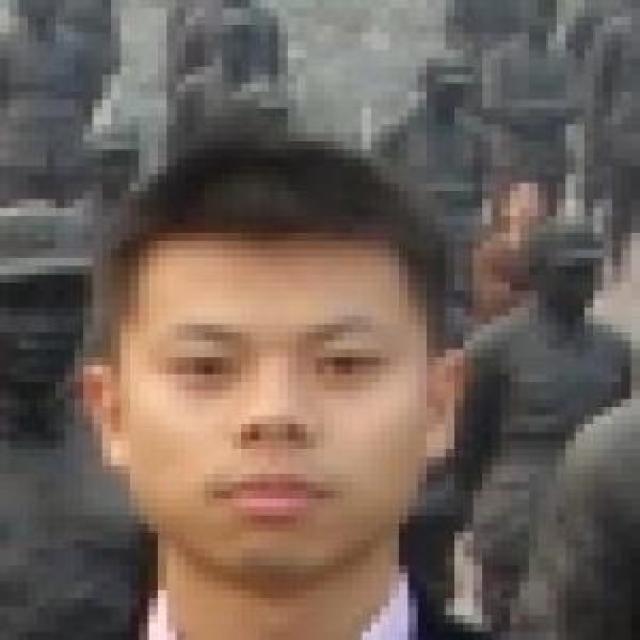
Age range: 21-44